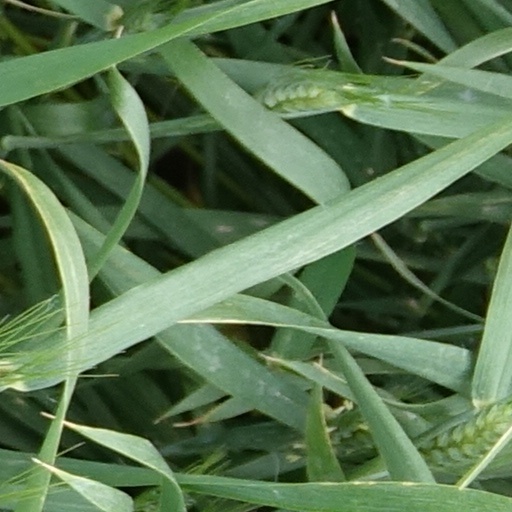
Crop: wheat